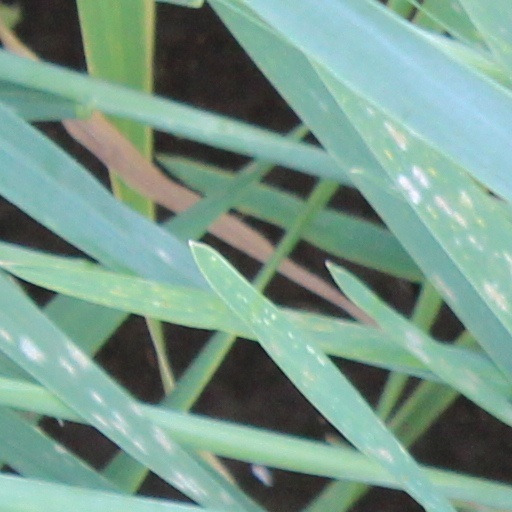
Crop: wheat